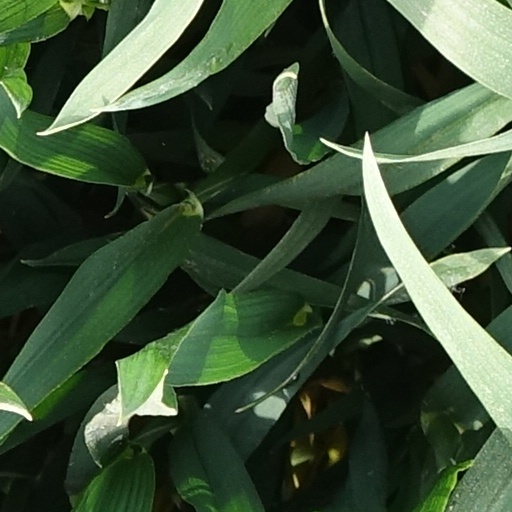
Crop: wheat